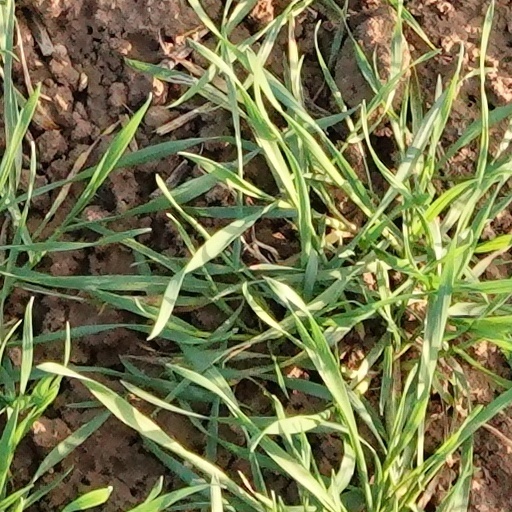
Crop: wheat